Renaissance

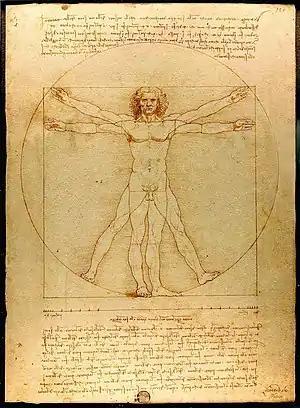
Leonardo da Vinci's "Vitruvian Man" (c. 1490) demonstrates the effect writers of Antiquity had on Renaissance thinkers. Based on the specifications in Vitruvius' "De architectura" (1st century BC), Leonardo tried to draw the perfectly proportioned man. (Gallerie dell'Accademia, Venice)

Humanist scholars shaped the intellectual landscape throughout the early modern period. Political philosophers such as Niccolò Machiavelli and Thomas More revived the ideas of Greek and Roman thinkers and applied them in critiques of contemporary government, following the Islamic steps of Ibn Khaldun. Pico della Mirandola wrote the "manifesto" of the Renaissance, the "Oration on the Dignity of Man", a vibrant defence of thinking. Matteo Palmieri (1406–1475), another humanist, is most known for his work "Della vita civile" ("On Civic Life"; printed 1528), which advocated civic humanism, and for his influence in refining the Tuscan vernacular to the same level as Latin. Palmieri drew on Roman philosophers and theorists, especially Cicero, who, like Palmieri, lived an active public life as a citizen and official, as well as a theorist and philosopher and also Quintilian. Perhaps the most succinct expression of his perspective on humanism is in a 1465 poetic work "La città di vita", but an earlier work, "Della vita civile", is more wide-ranging. Composed as a series of dialogues set in a country house in the Mugello countryside outside Florence during the plague of 1430, Palmieri expounds on the qualities of the ideal citizen. The dialogues include ideas about how children develop mentally and physically, how citizens can conduct themselves morally, how citizens and states can ensure probity in public life, and an important debate on the difference between that which is pragmatically useful and that which is honest.